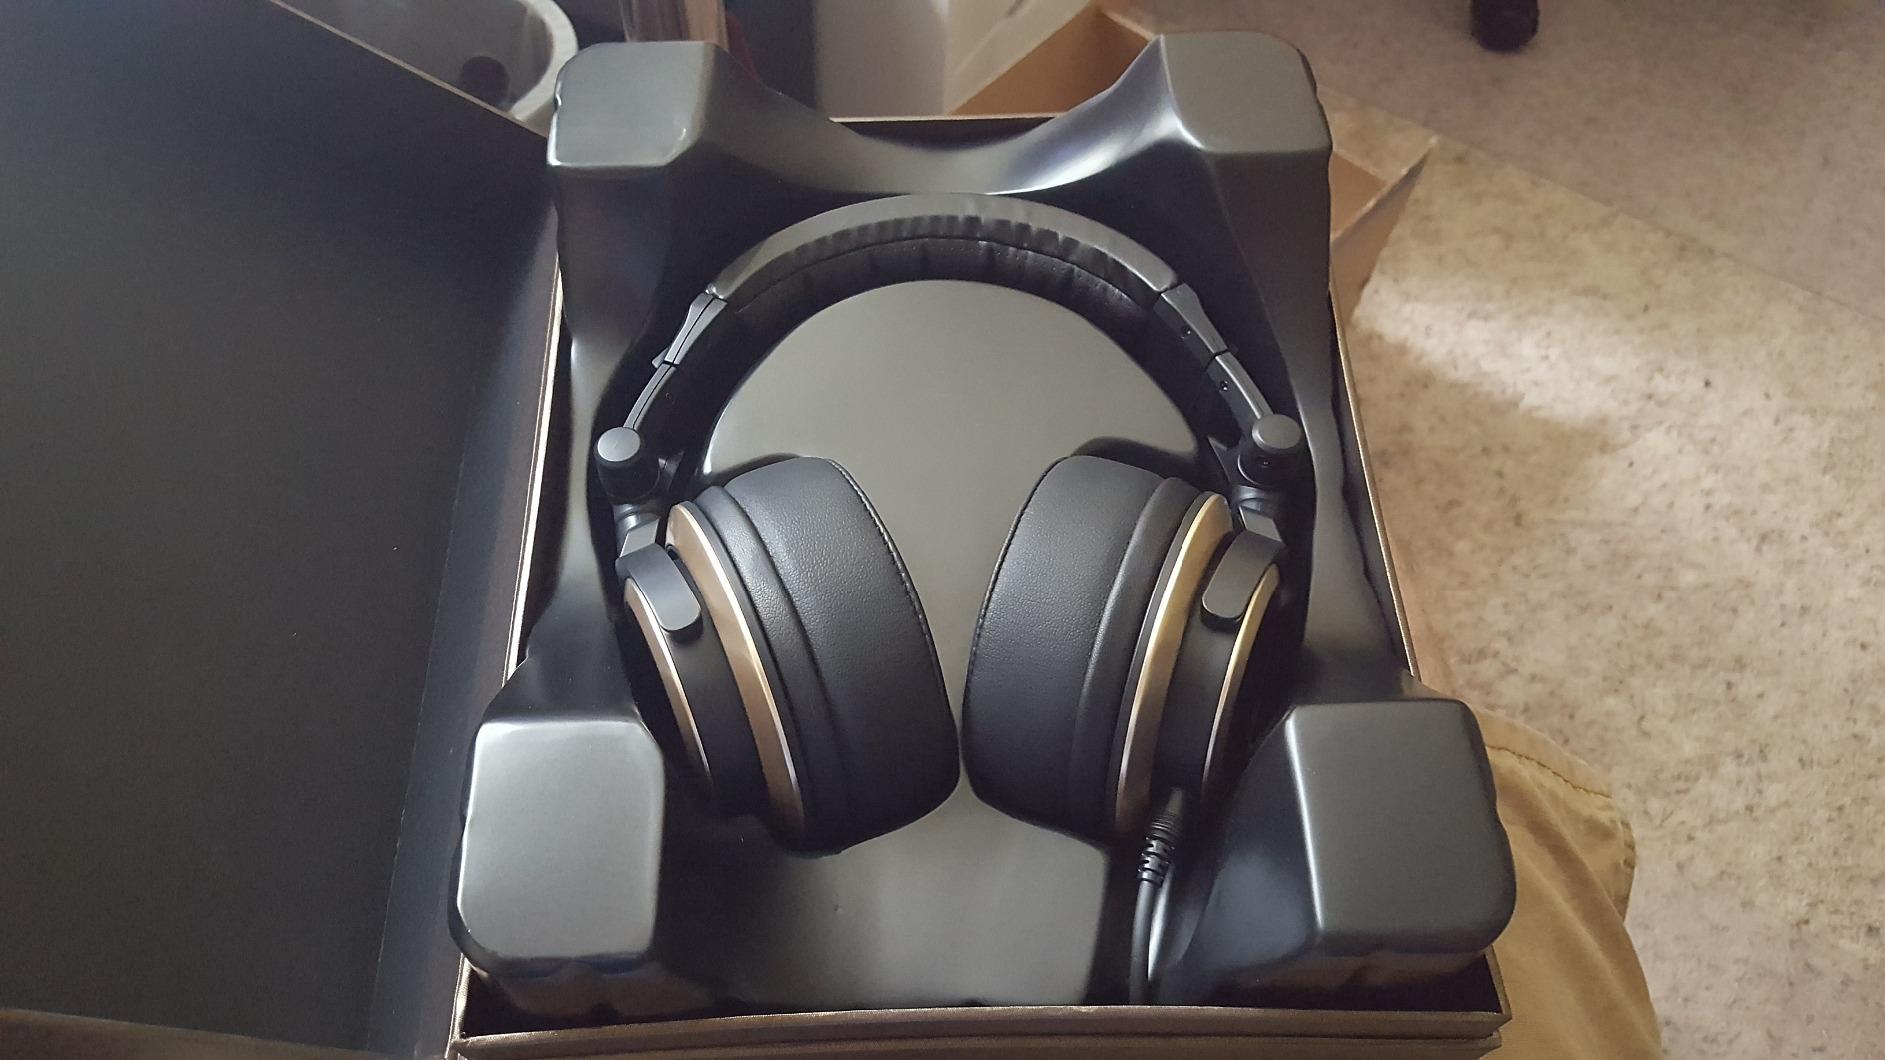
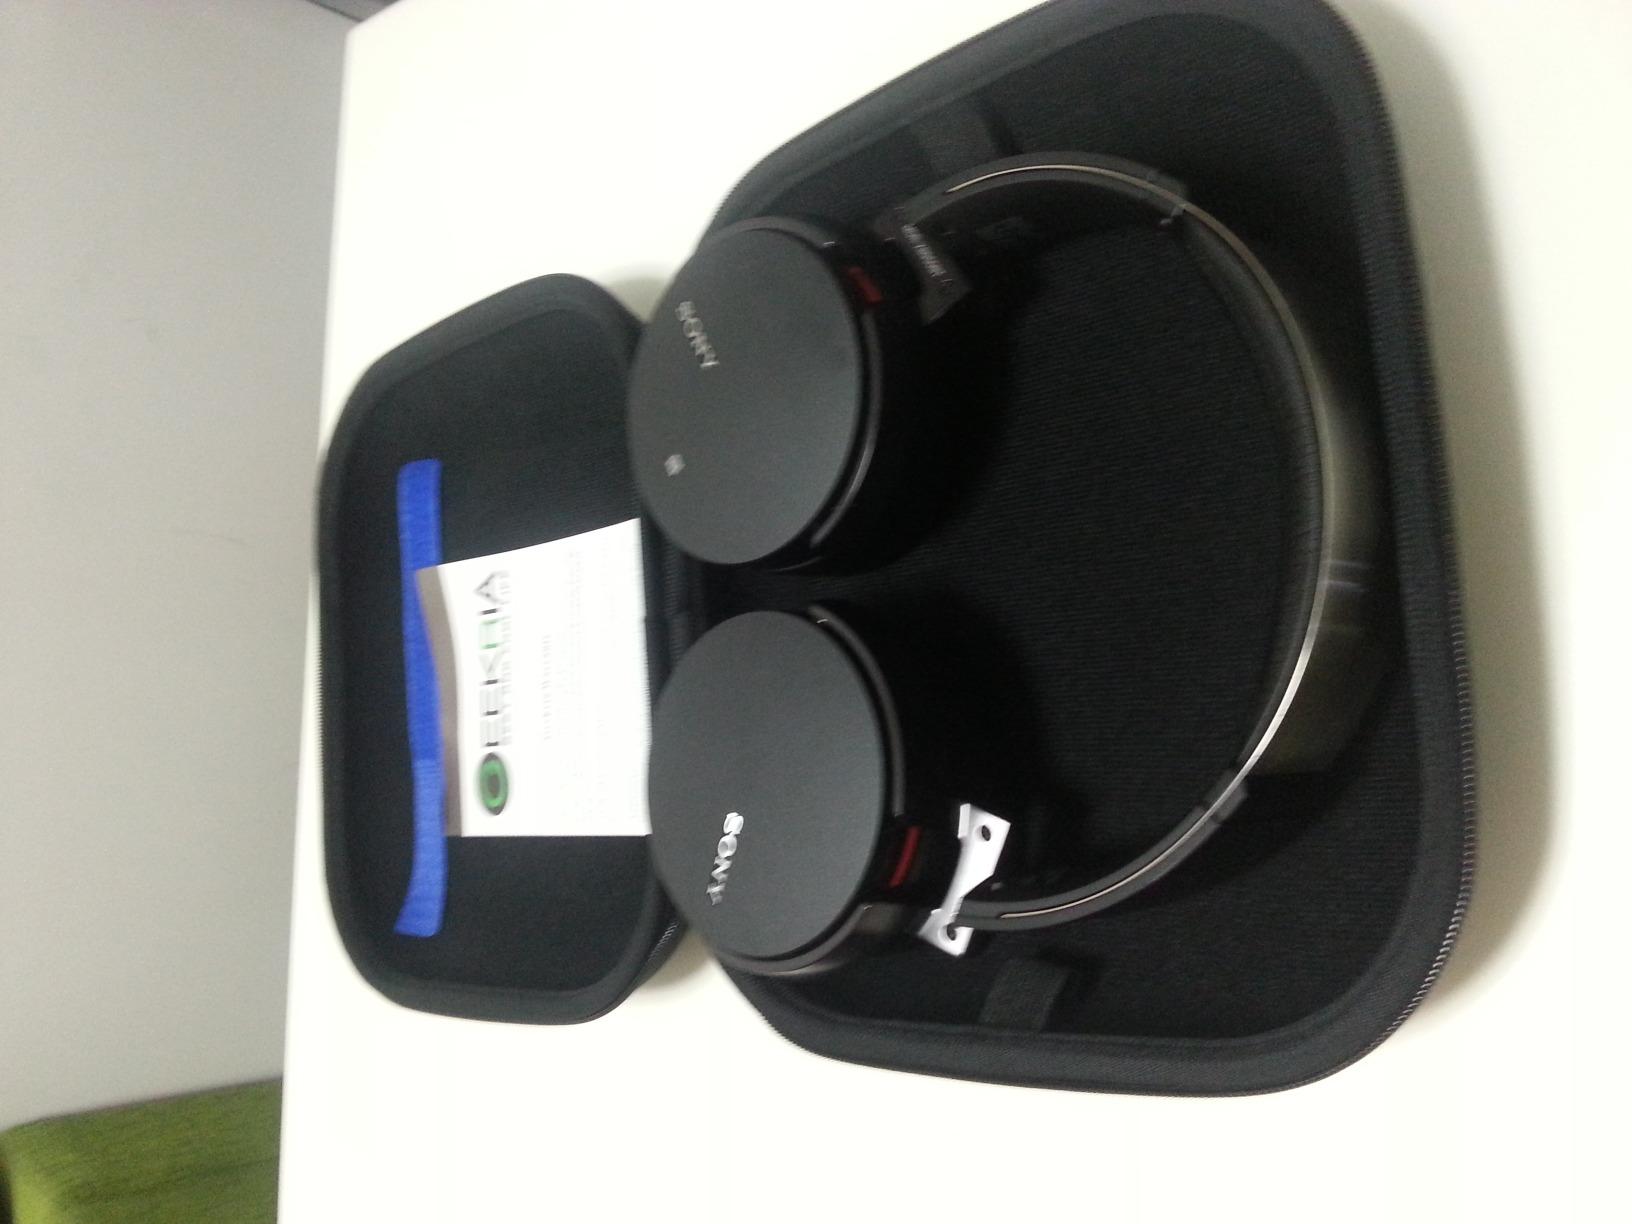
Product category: headphones
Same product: no